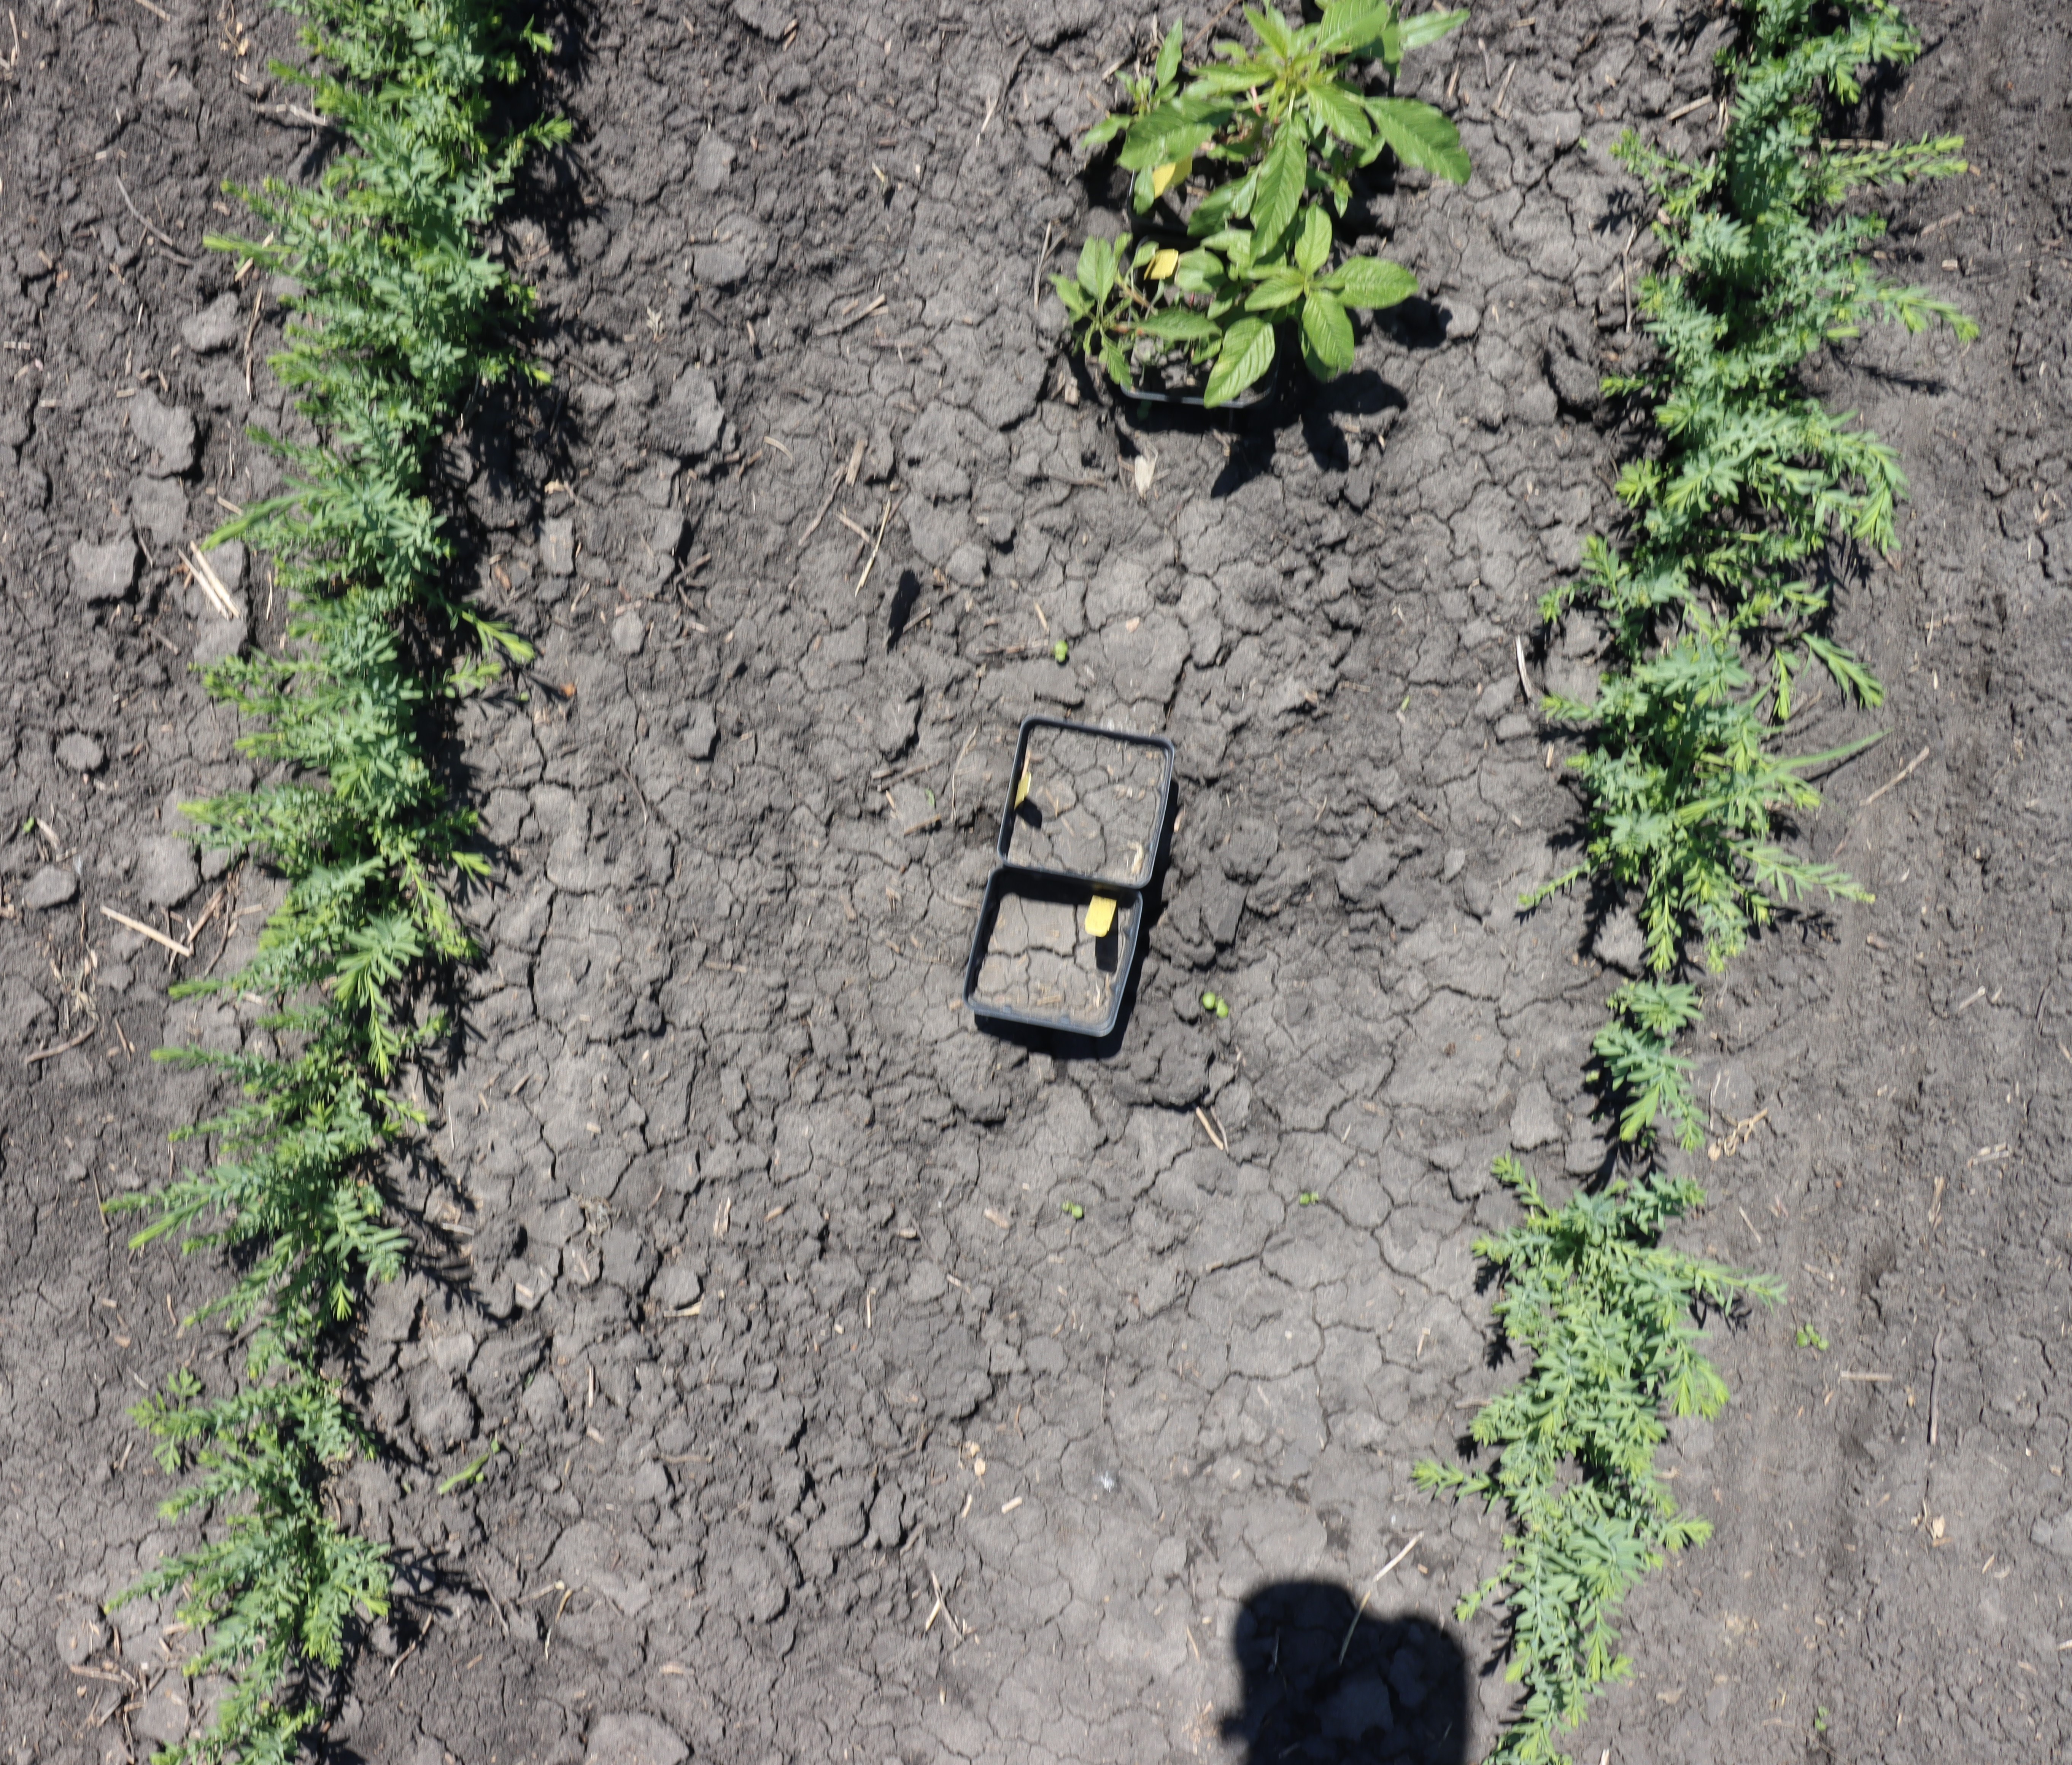
Crop: Flax
Objects: Flax, Flax, Flax, Flax, Flax, Flax, Flax, Flax, Waterhemp